Dracula Twins

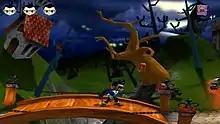
The player must collect blood rubies, earning them magic points to use for spells to defeat enemies.

"Dracula Twins" is a platform game. It features two-dimensional movement through a cartoonish three-dimensional environment, including more than 40 stages. In the game, Count Dracula has been captured by Doctor Lifelust and his horde of vampire hunters who plan to create a serum that grants him immortality. Dracula's twin vampire children, Drac and Dracana, seek to save him. The player can switch between the twins, who have their own special abilities. The player must collect blood rubies, which earns them magic points (MP) to help cast spells to defeat enemies.